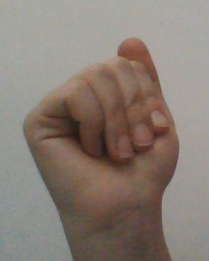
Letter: saad